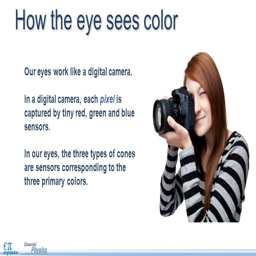
our eyes work like a digital camera .